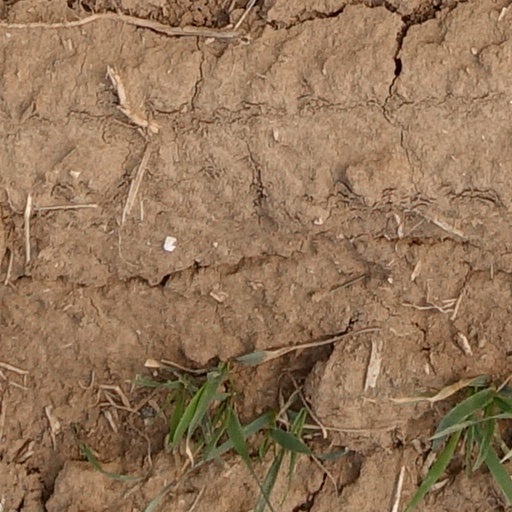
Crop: wheat